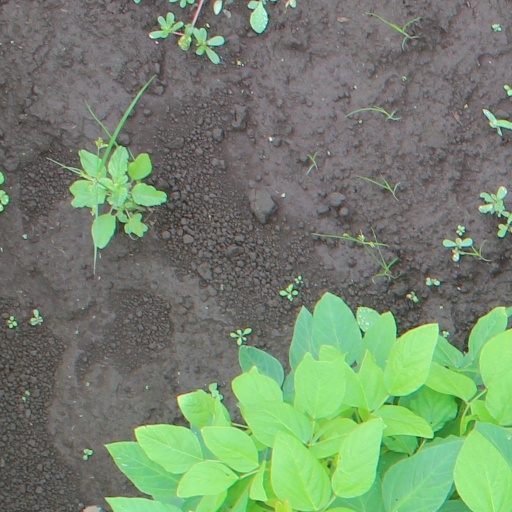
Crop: soybean